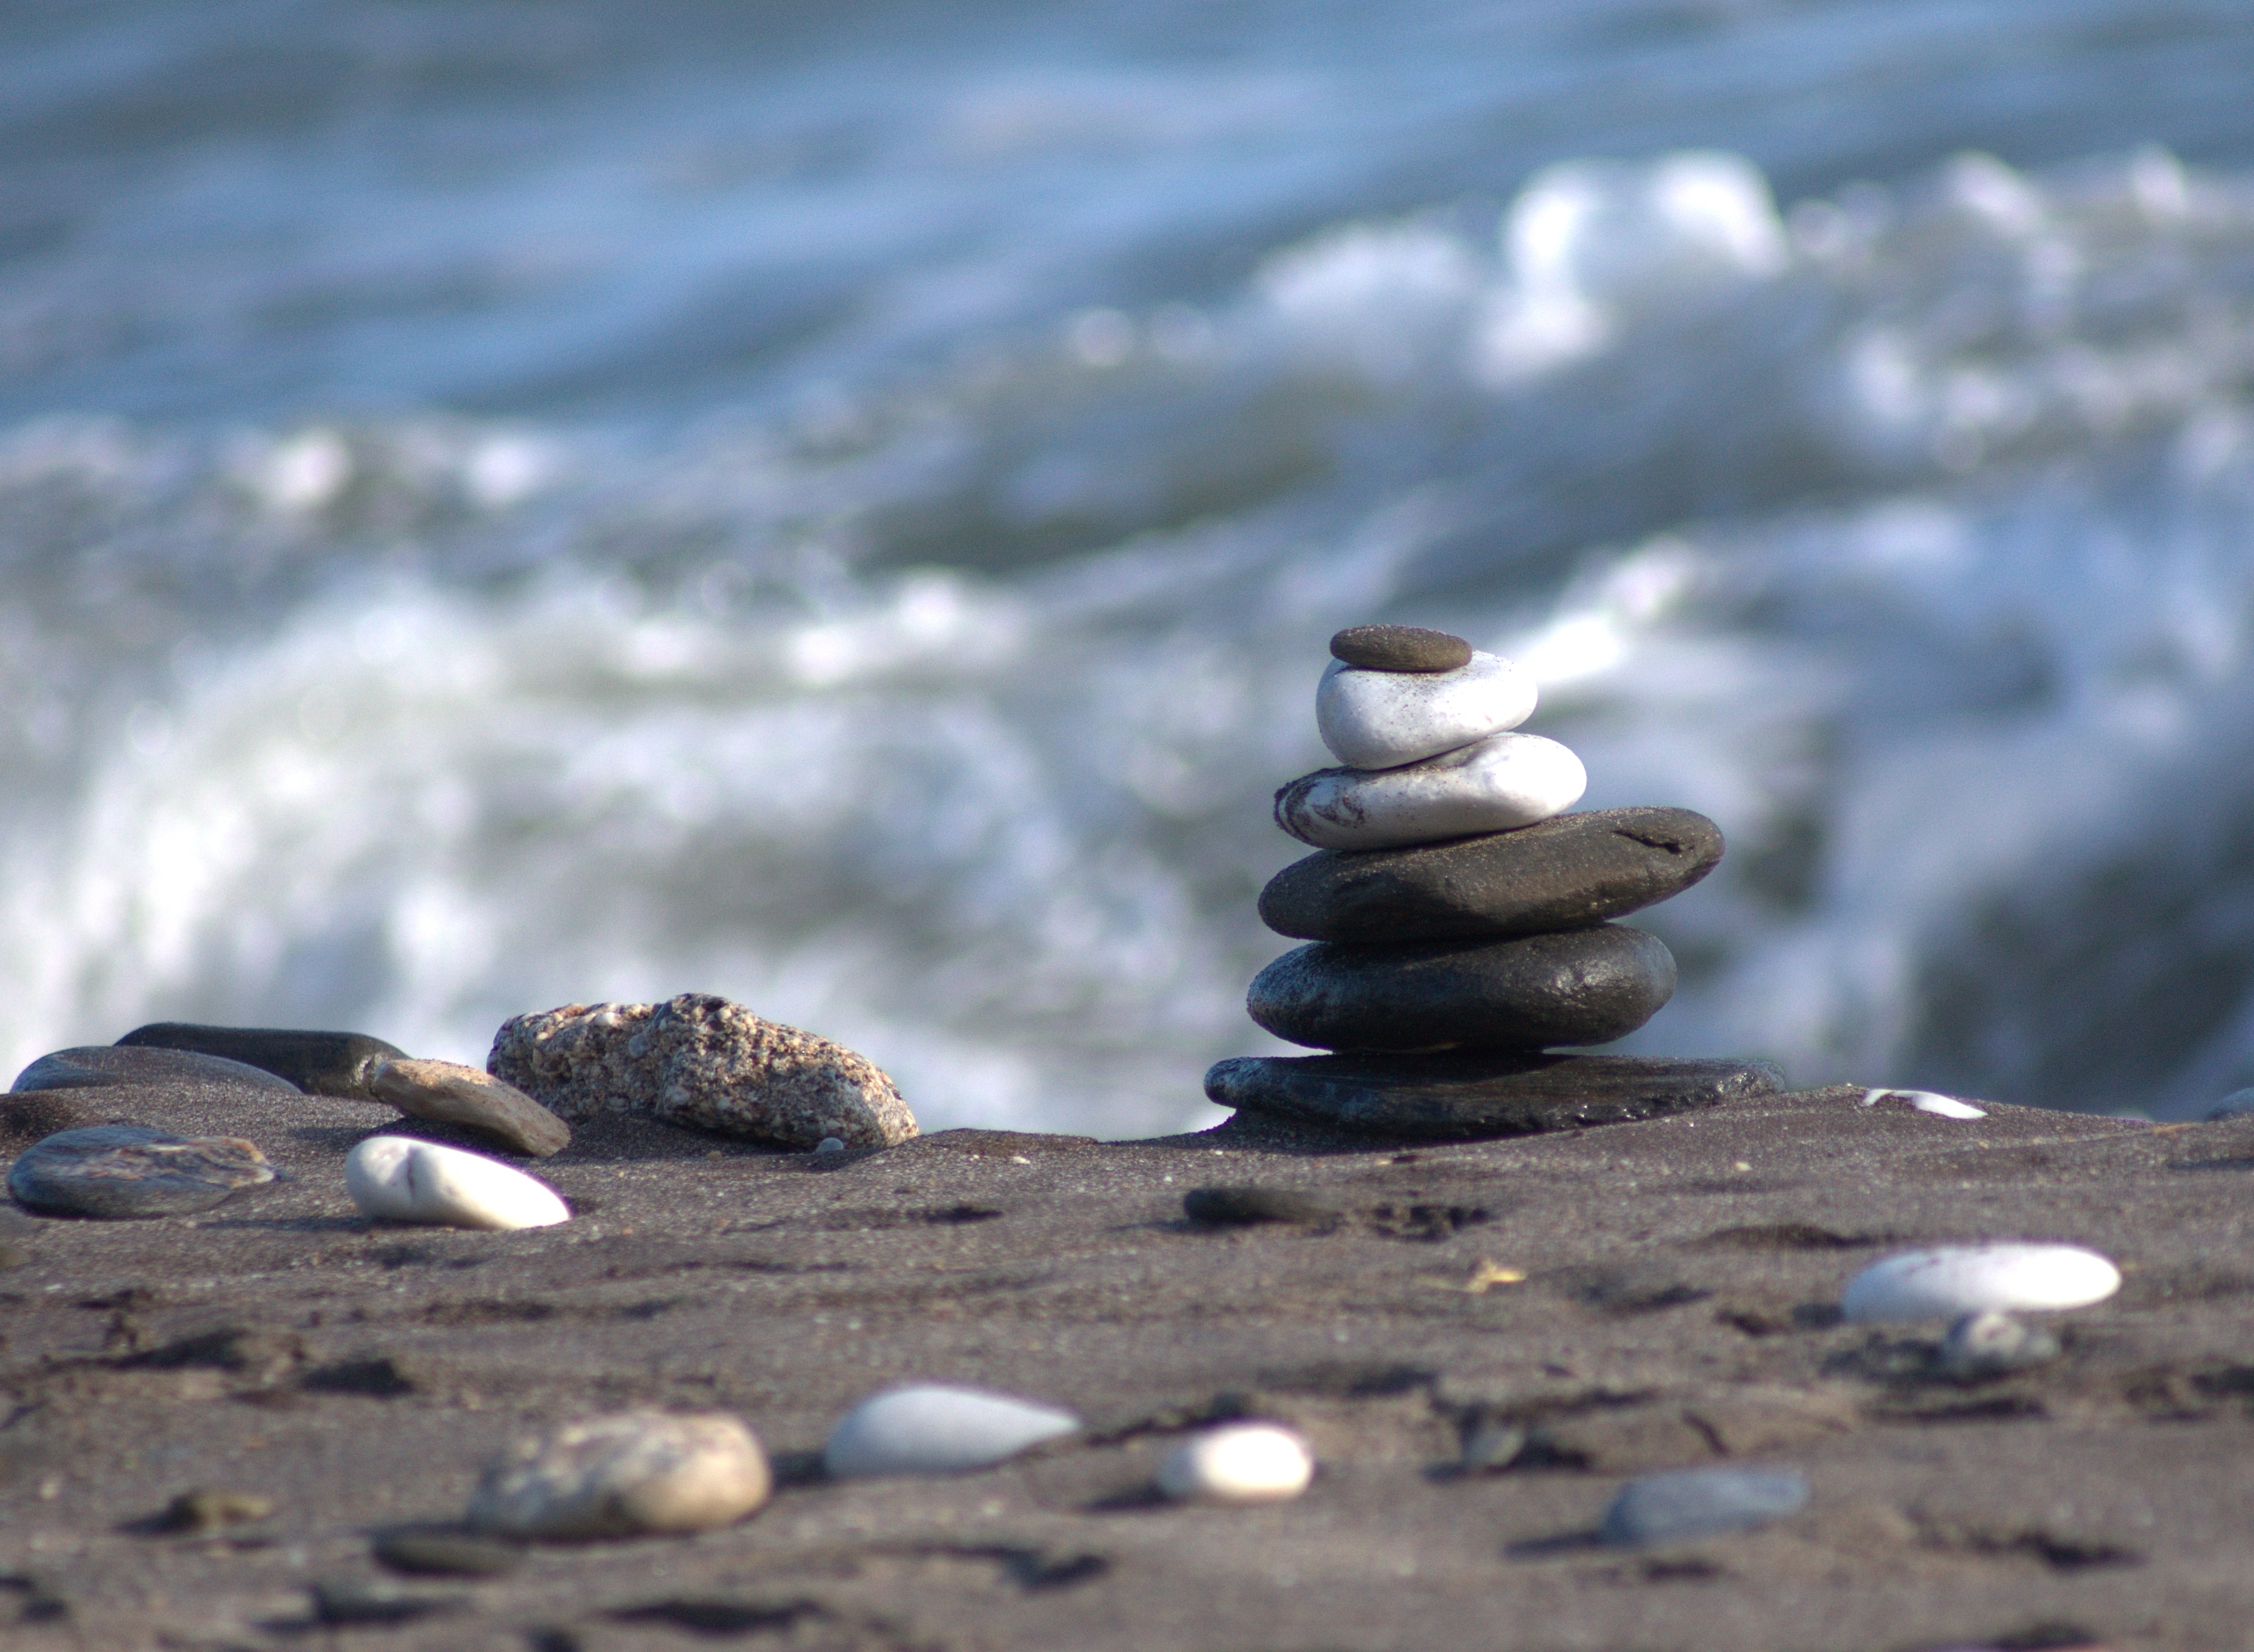
beach, sea, coast, water, nature, sand, rock, ocean, bird, shore, wave, seabird, summer, coastline, reflection, tranquil, pebble, seascape, blue, stack, material, stones, waves, pebbles, stone pile, stony beach